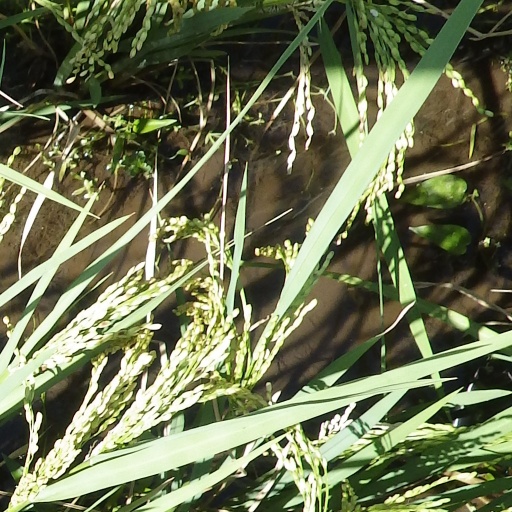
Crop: rice